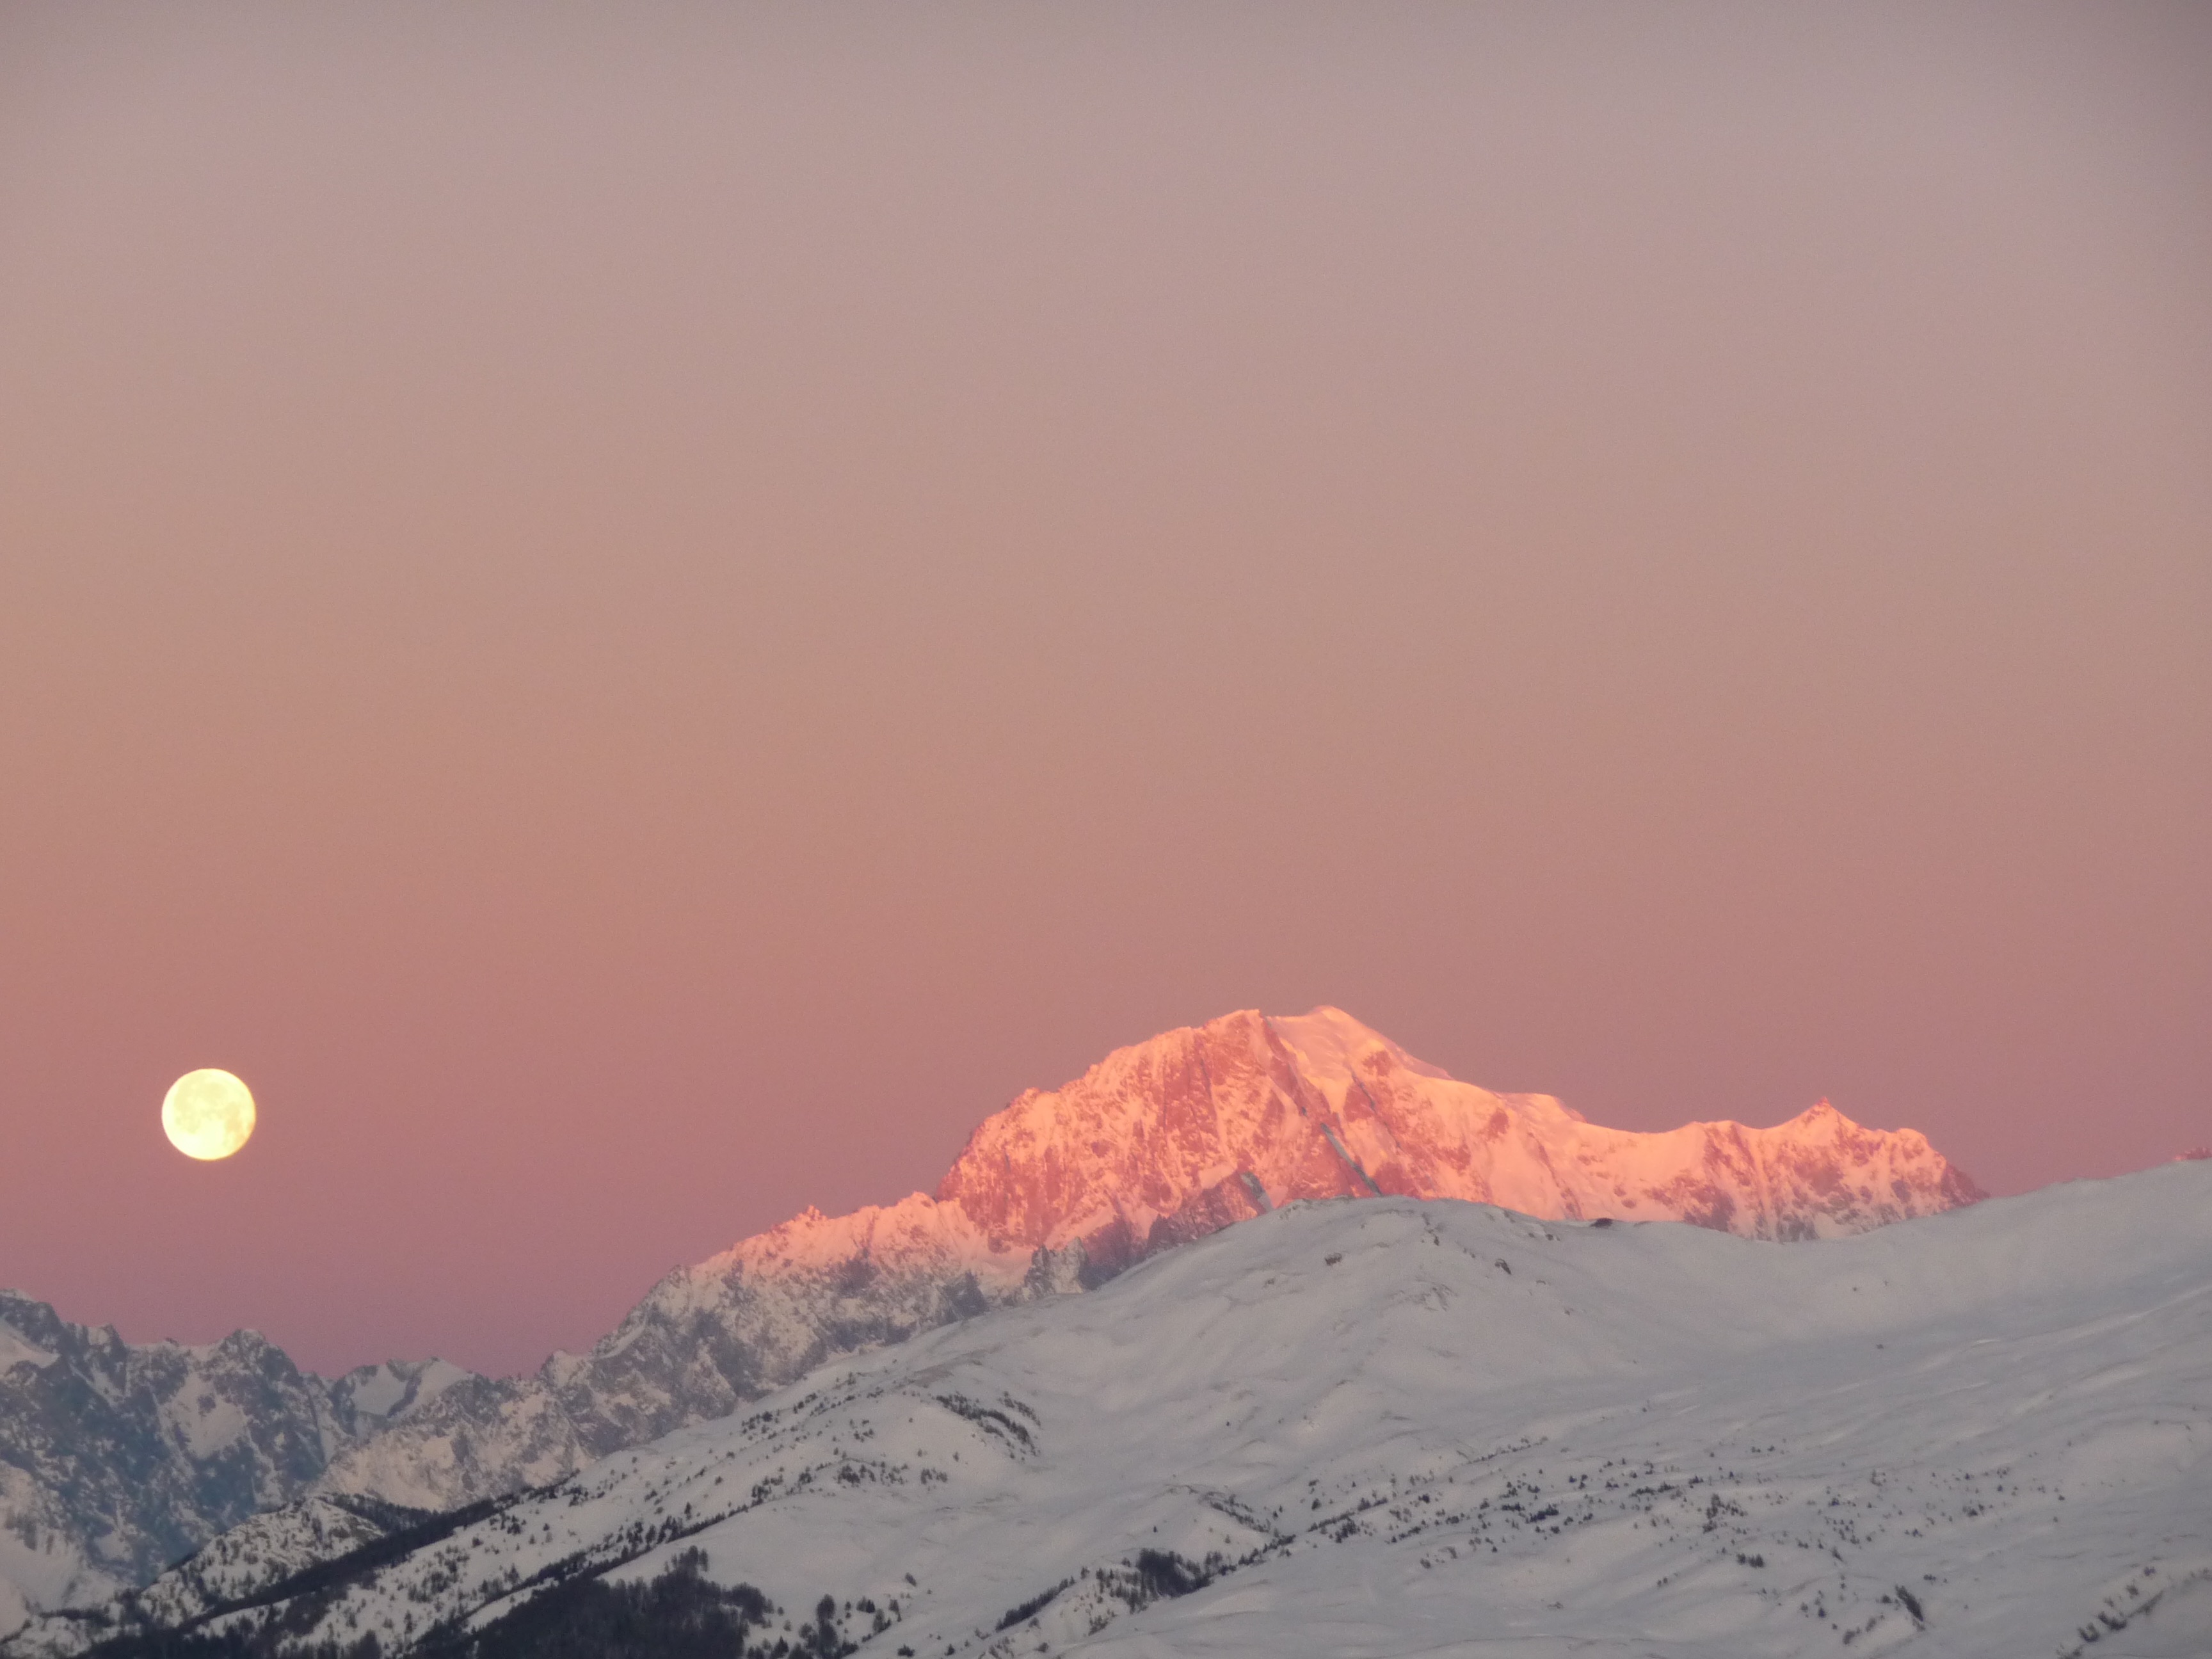
horizon, mountain, snow, cloud, sky, sun, sunrise, sunset, sunlight, morning, dawn, mountain range, dusk, landform, atmospheric phenomenon, atmosphere of earth, mountainous landforms, geological phenomenon